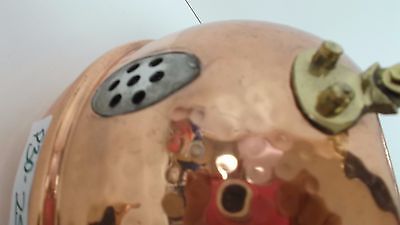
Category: kettle